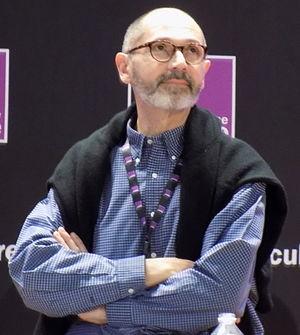
Christophe André lors du forum «
Christophe André, né le 12 juin 1956 à Montpellier, est un psychiatre, psychothérapeute.